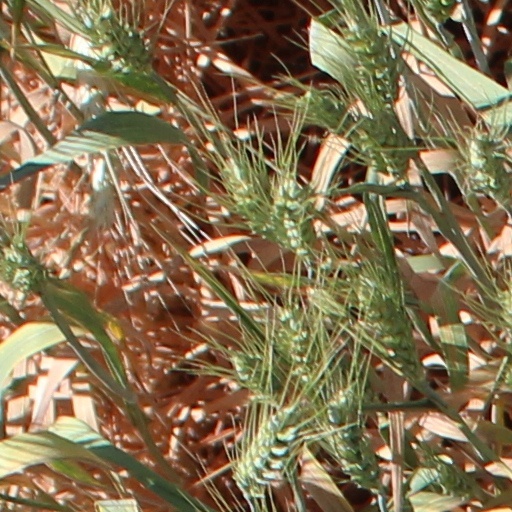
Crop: wheat